Munro of Auchinbowie

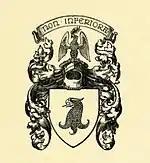
Coat of Arms of the Munro of Auchinbowie family

The Munros of Auchinbowie (sometimes spelt Monro) are a distinguished branch of the Scottish, highland Clan Munro. From this family three Professors of Anatomy at the University of Edinburgh, Scotland were produced, as well as several other doctors and military officers.